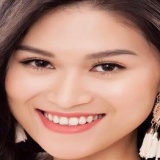
diễn viên Ngọc Thanh Tâm